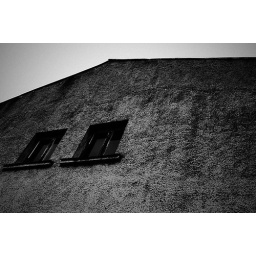
This is an old house next to the train station in a little village in north-east Bavaria.